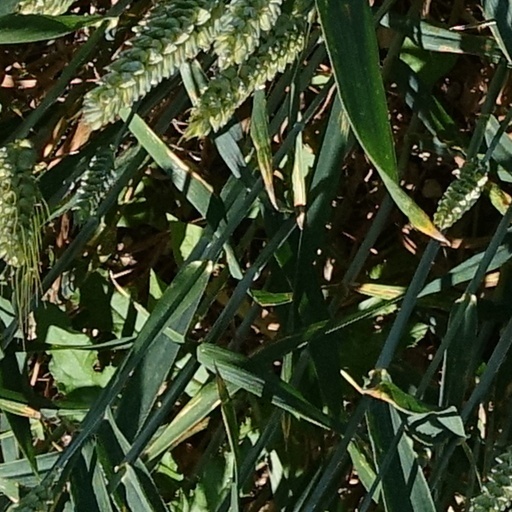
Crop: wheat